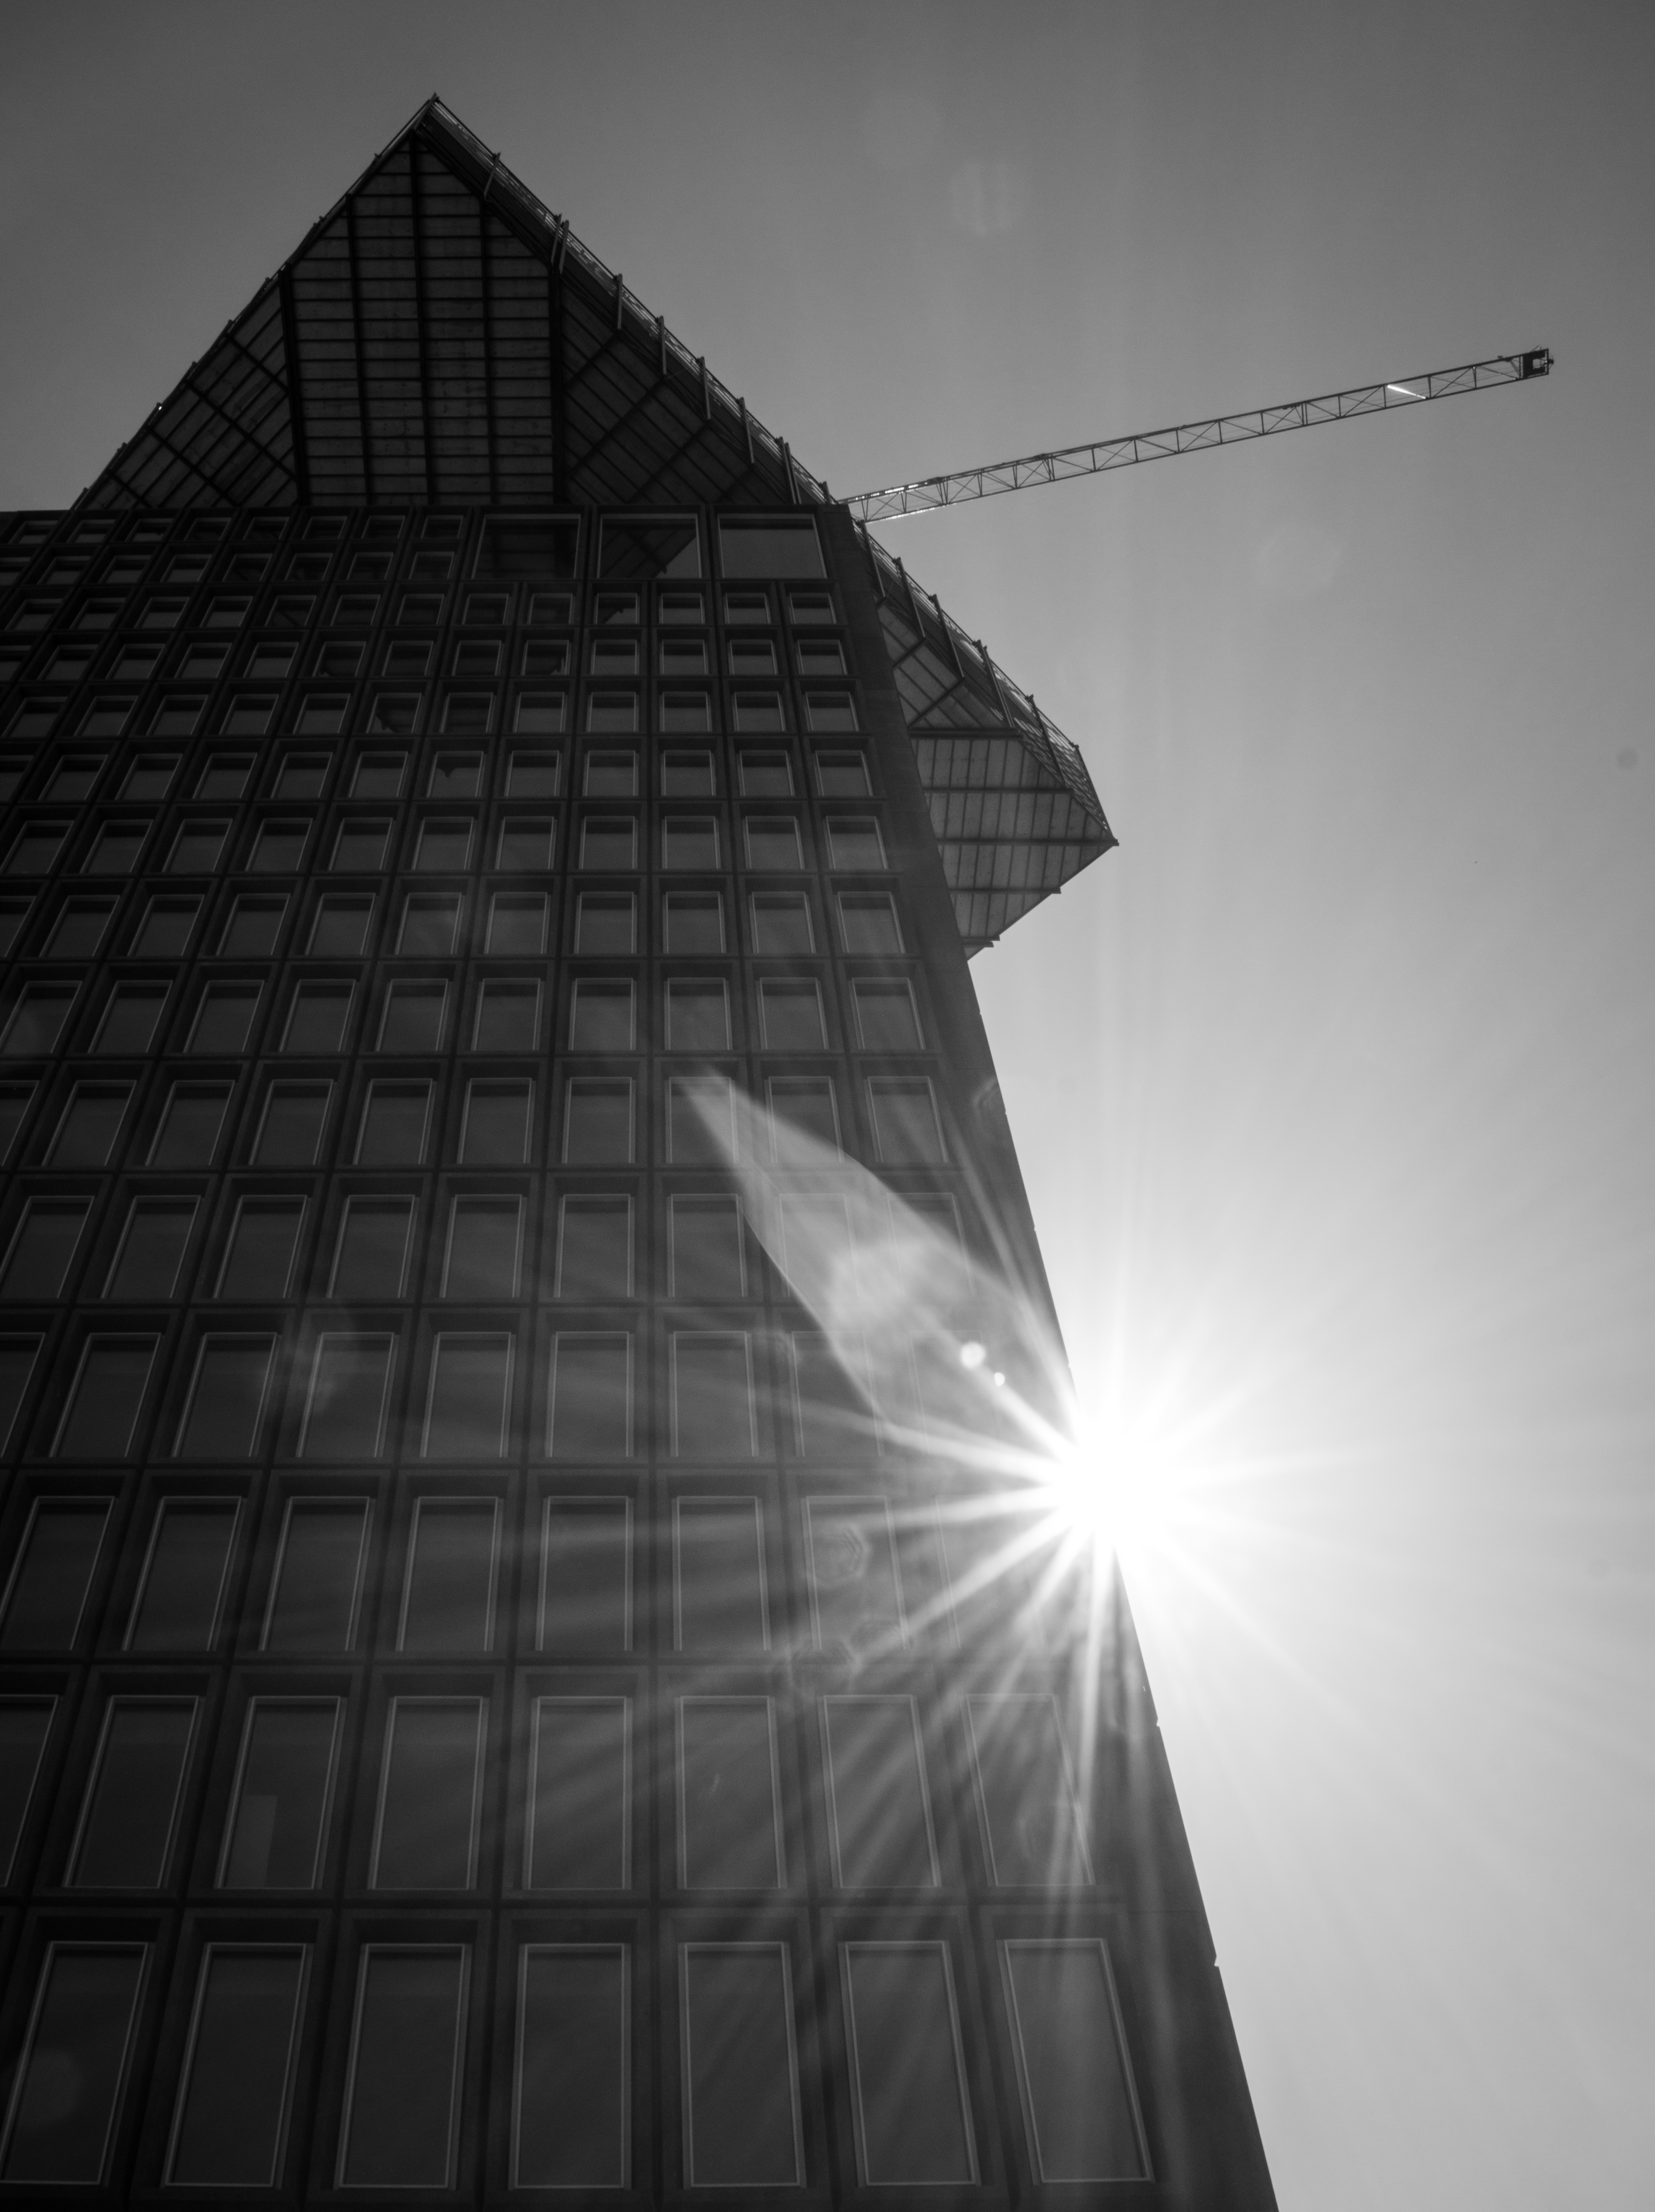
light, black and white, architecture, sky, sun, white, street, night, sunlight, star, skyscraper, line, reflection, platform, darkness, black, monochrome, lighting, tower block, amsterdam, netherlands, eye, symmetry, crane, shape, sonystreetphotographer, monochrome photography, atmosphere of earth